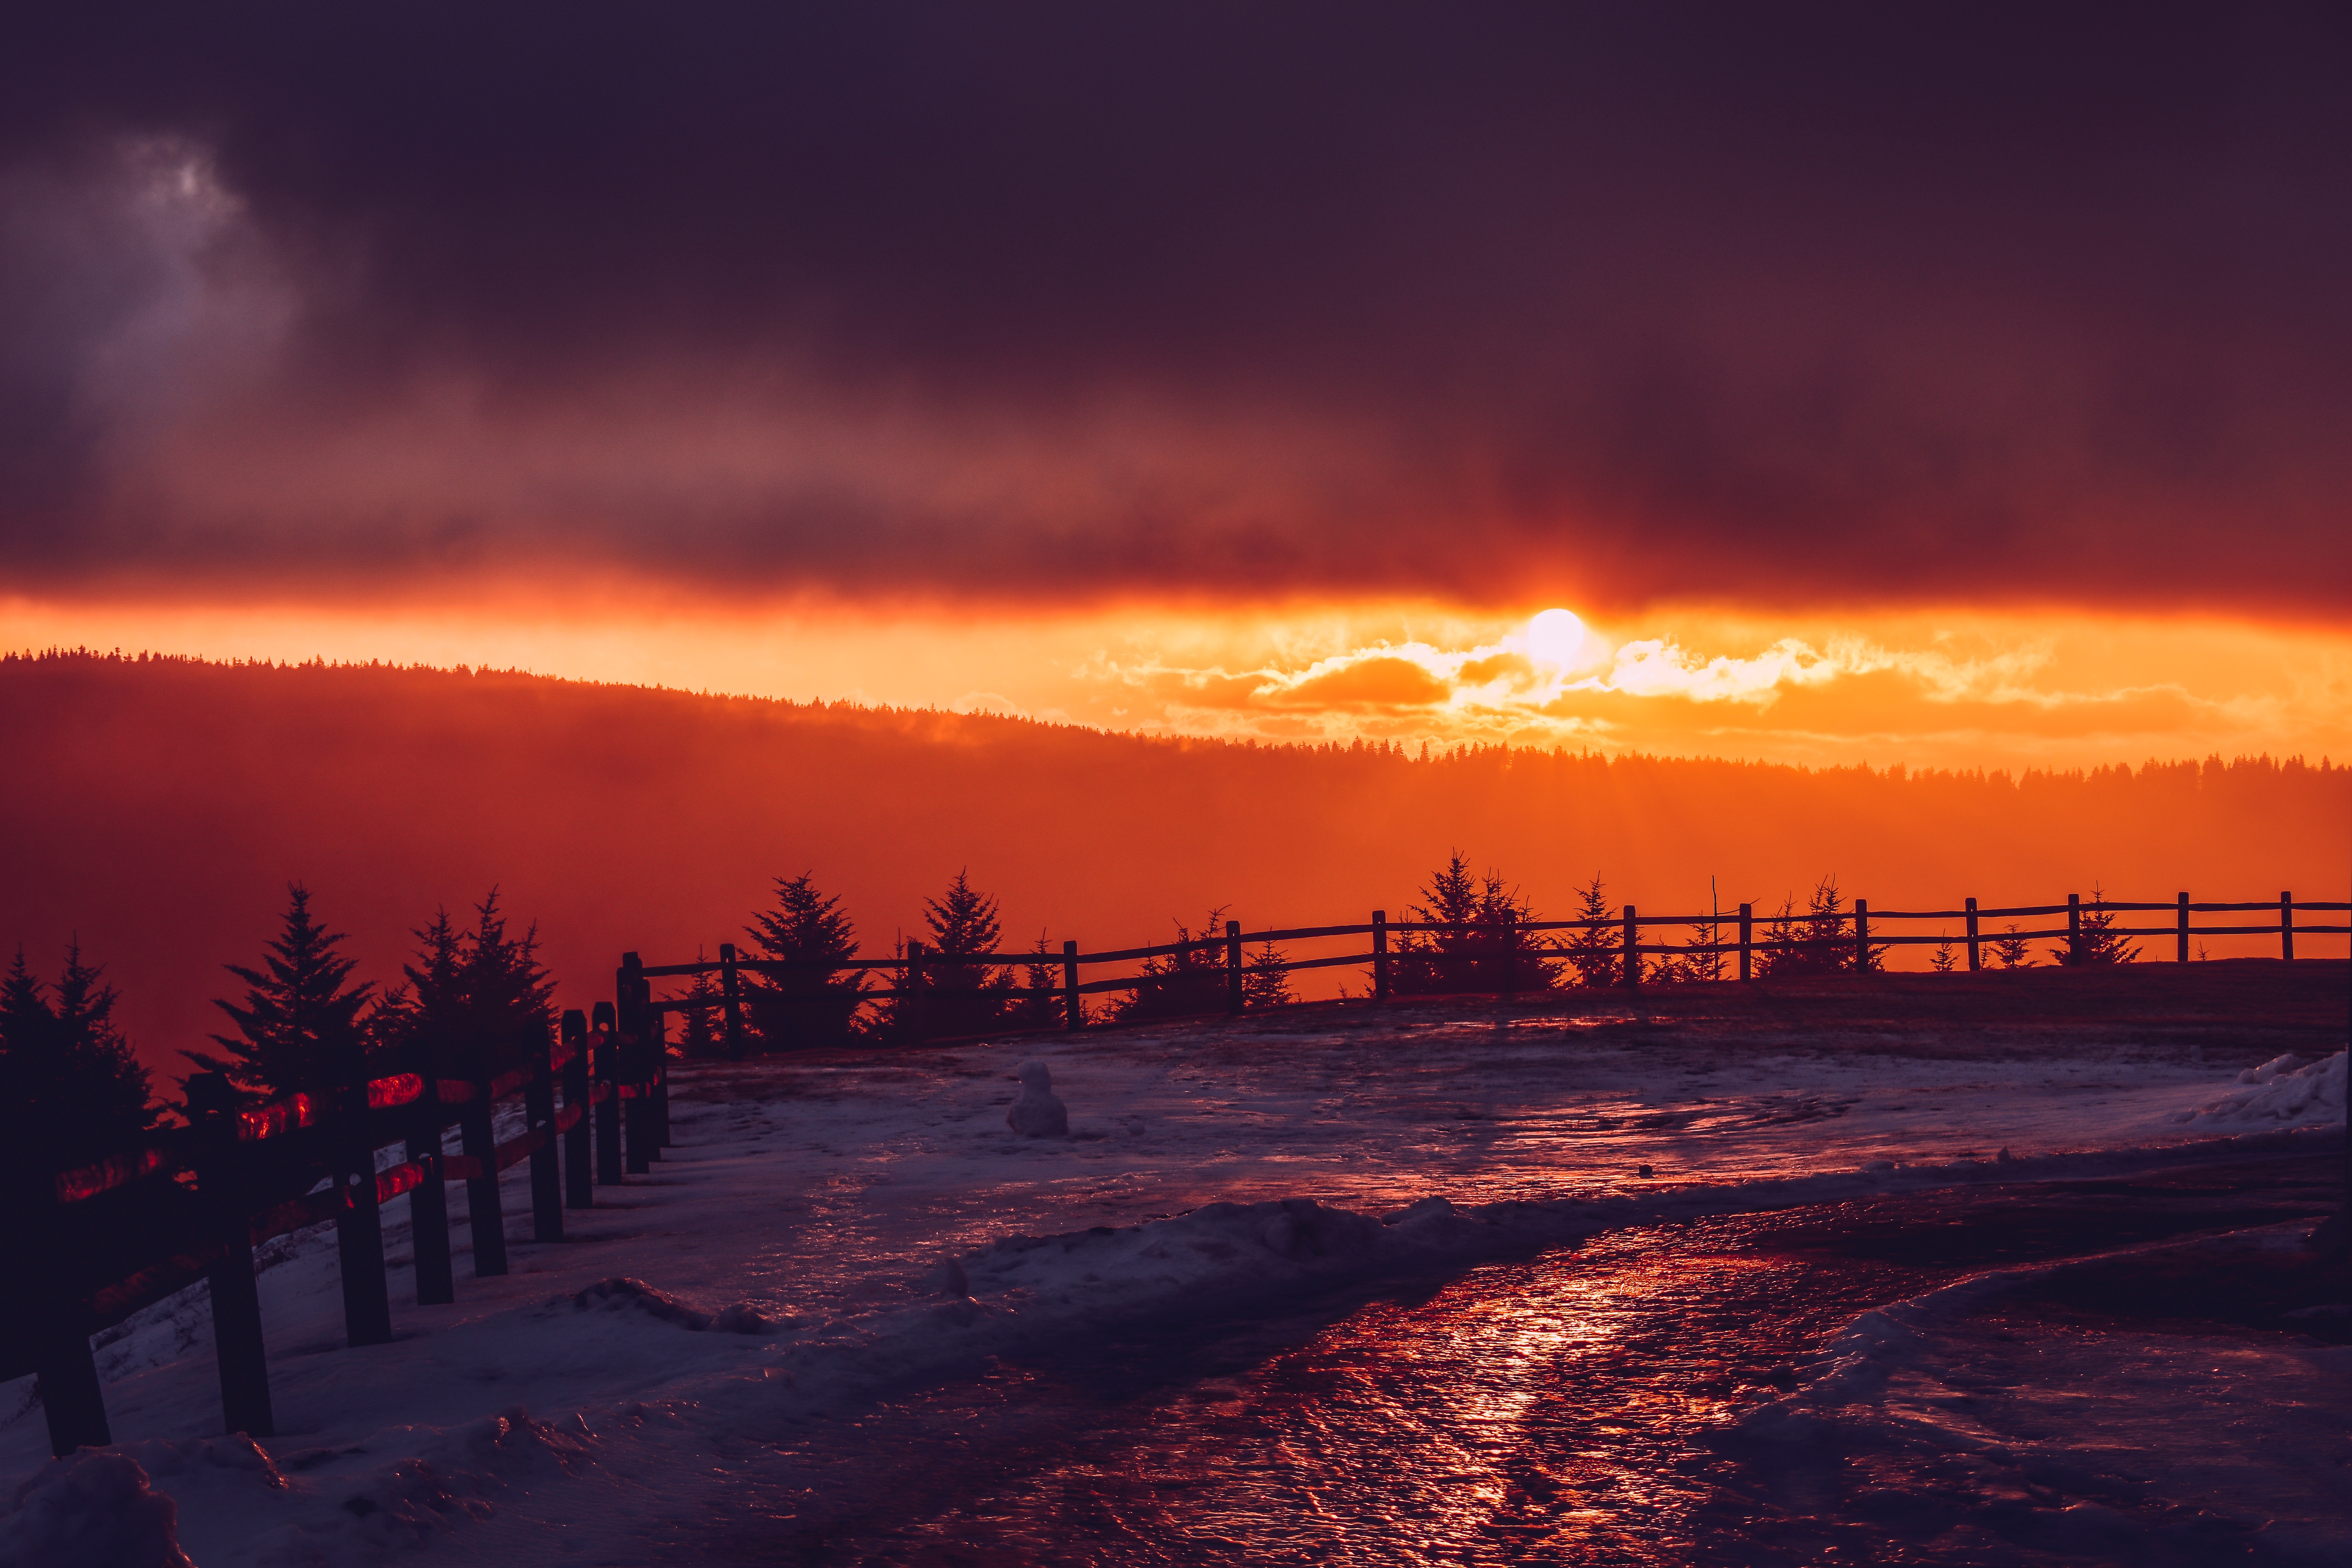
sky, afterglow, nature, sunset, cloud, sunrise, red sky at morning, red, horizon, atmospheric phenomenon, evening, morning, natural landscape, tree, atmosphere, dusk, sunlight, dawn, landscape, winter, sun, calm, geological phenomenon, sea, snow, hill, world, meteorological phenomenon, ocean, mountain